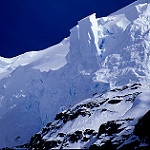
Scene: Outdoor